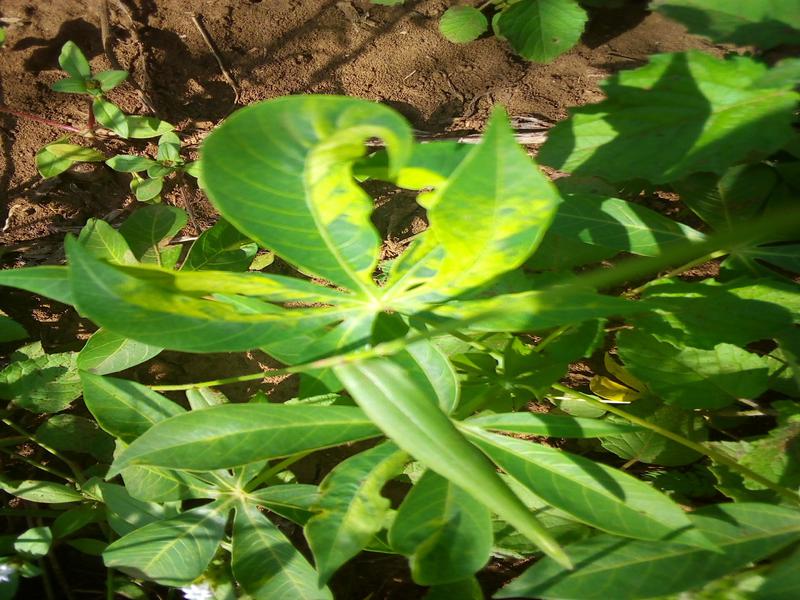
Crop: cassava
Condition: mosaic_disease